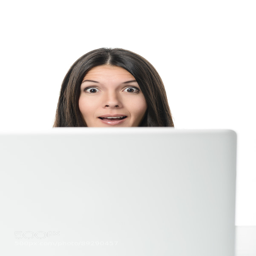
woman with a look of surprise and admiration